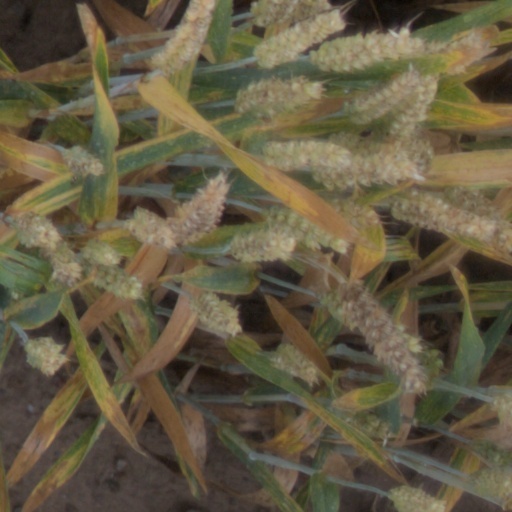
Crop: wheat